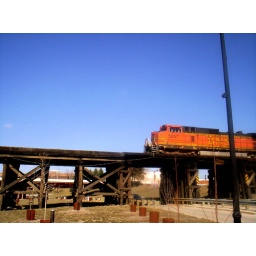
I love standing near the bridge as the trains go by.